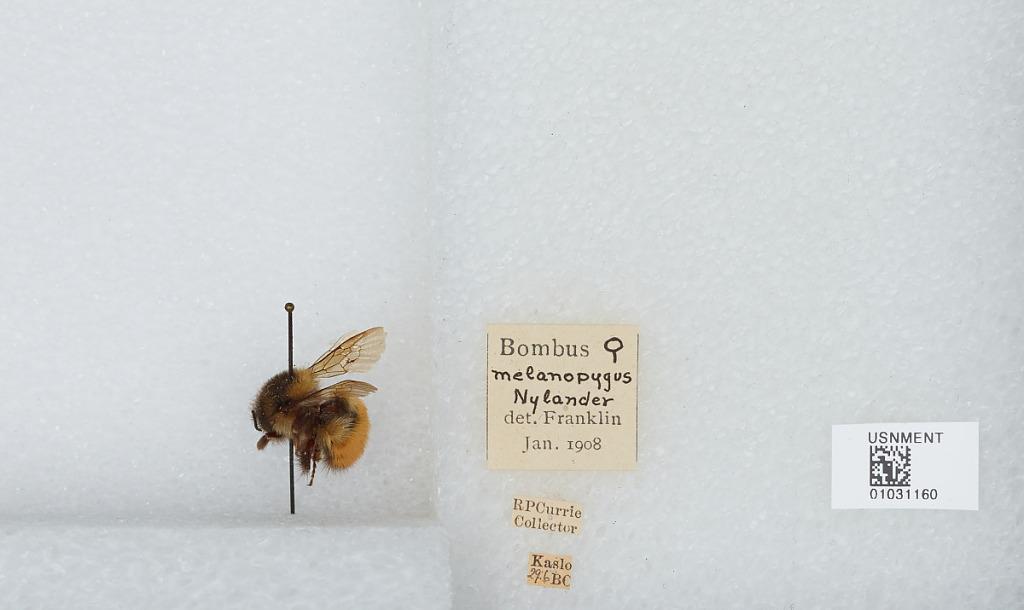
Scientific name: Bombus (Pyrobombus) melanopygus Nylander
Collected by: R. Currie
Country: Canada
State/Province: British Columbia
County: Kootenay
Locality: Kaslo
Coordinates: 49.9133, -116.911
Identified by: Franklin